Georges River Council

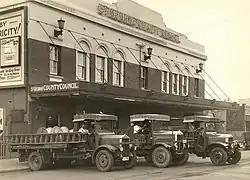
The St George County Council building in Montgomery St, Kogarah, c. 1937.

The "Municipal District of Kogarah" was proclaimed on 23 December 1885 and the District’s boundaries commenced at the intersection of the Illawarra Railway Line with the northern shore of George’s River. The Municipal District was re-named the "Municipality of Kogarah" following the passage of the "Municipalities Act, 1897" on 6 December 1897. On 22 December 1916 and 1 January 1969, parts of Rockdale Municipality were transferred to Kogarah. In 1993, following the passing of the new Local Government Act, the Municipality of Kogarah became known as "Kogarah Council". Kogarah Council was proclaimed a city in 2008.